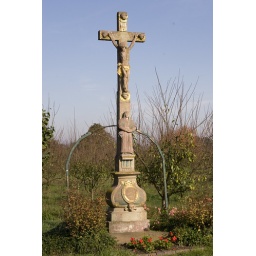
Random cross beside the road